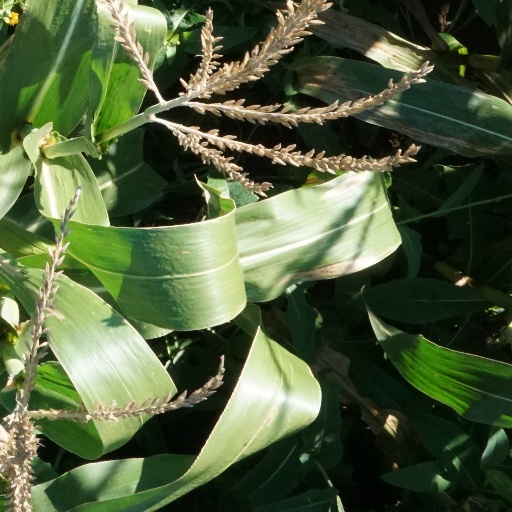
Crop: maize; corn